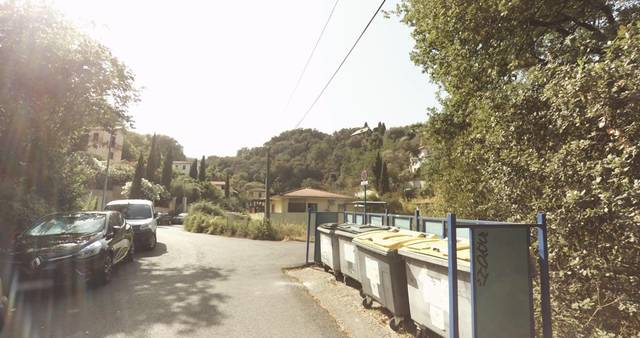
Region: France
Coordinates: 43.774, 7.486